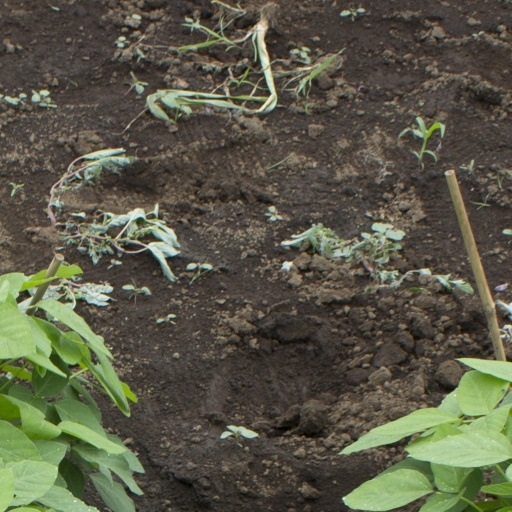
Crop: soybean